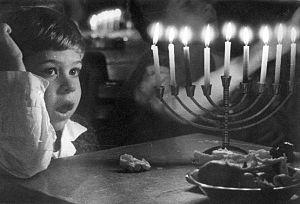
Un enfant devant une hanoukkia brillant de tous ses feux à Zot Hanoucca (8ème jour). עברית: חנוכה
Hanoucca est une fête juive d'institution rabbinique, commémorant la réinauguration de l'autel des offrandes dans le Second Temple de Jérusalem, lors de son retour au culte judaïque, trois ans après son interdiction par Antiochus IV des Séleucides.